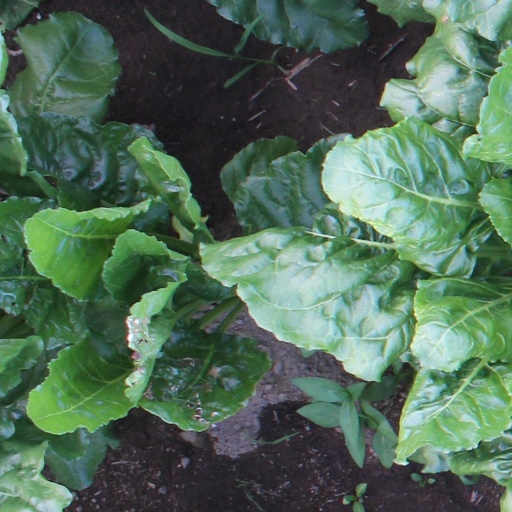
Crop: sugar beet